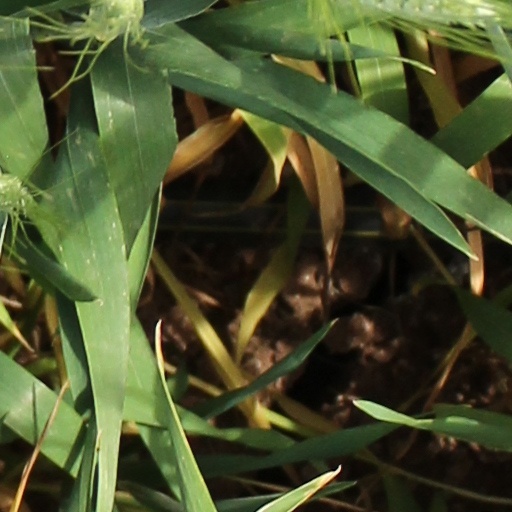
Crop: wheat